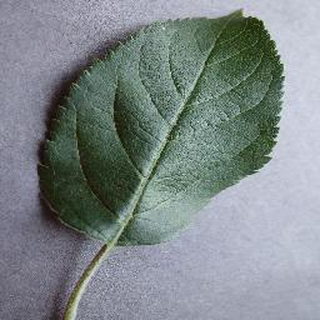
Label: healthy_apple